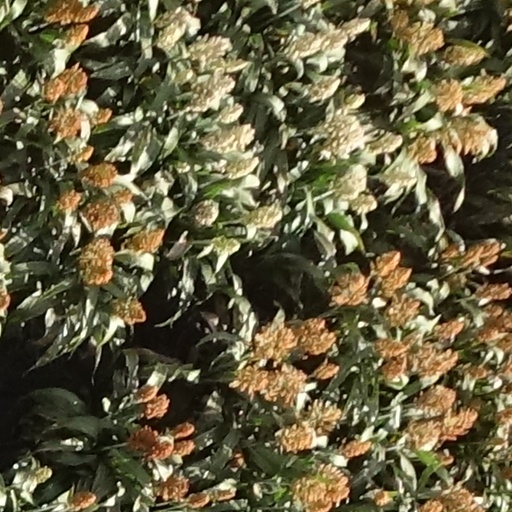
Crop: sorghum